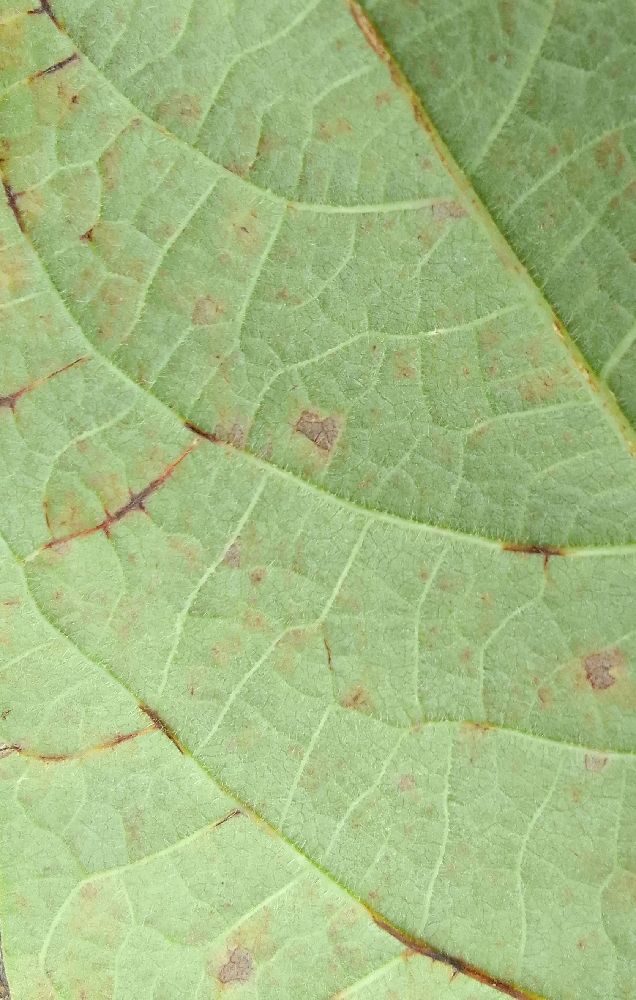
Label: anthracnose